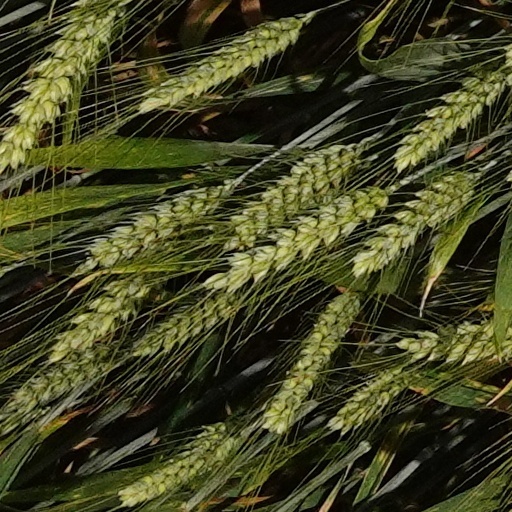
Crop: wheat